Quentin Edwards

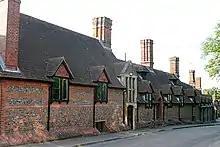
Bradfield College

Edwards was born in Alexandria, Egypt, the son of Juliet and Herbert, who was a partner in the shipping brokerage R. J. Moss & Co. After early schooling in Alexandria and Hastings he went to Bradfield College. In his final year, on a visit to Oxford, he struck up a friendship with John Mortimer, who became infatuated with him, leading to passionate letters from Mortimer. When found by a schoolmaster, in July 1942, these resulted in Mortimer being sent down from Oxford, and Edwards being "asked not to return" to Bradfield at the age of seventeen. He then went to work on a farm on the Berkshire Downs, where he burnt the letters. He also worked briefly as an apprentice at the British Thomson-Houston factory in Rugby before joining the Royal Navy.